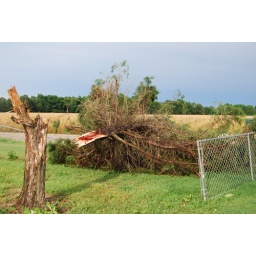
High wind blew tree on our fence in front yard.